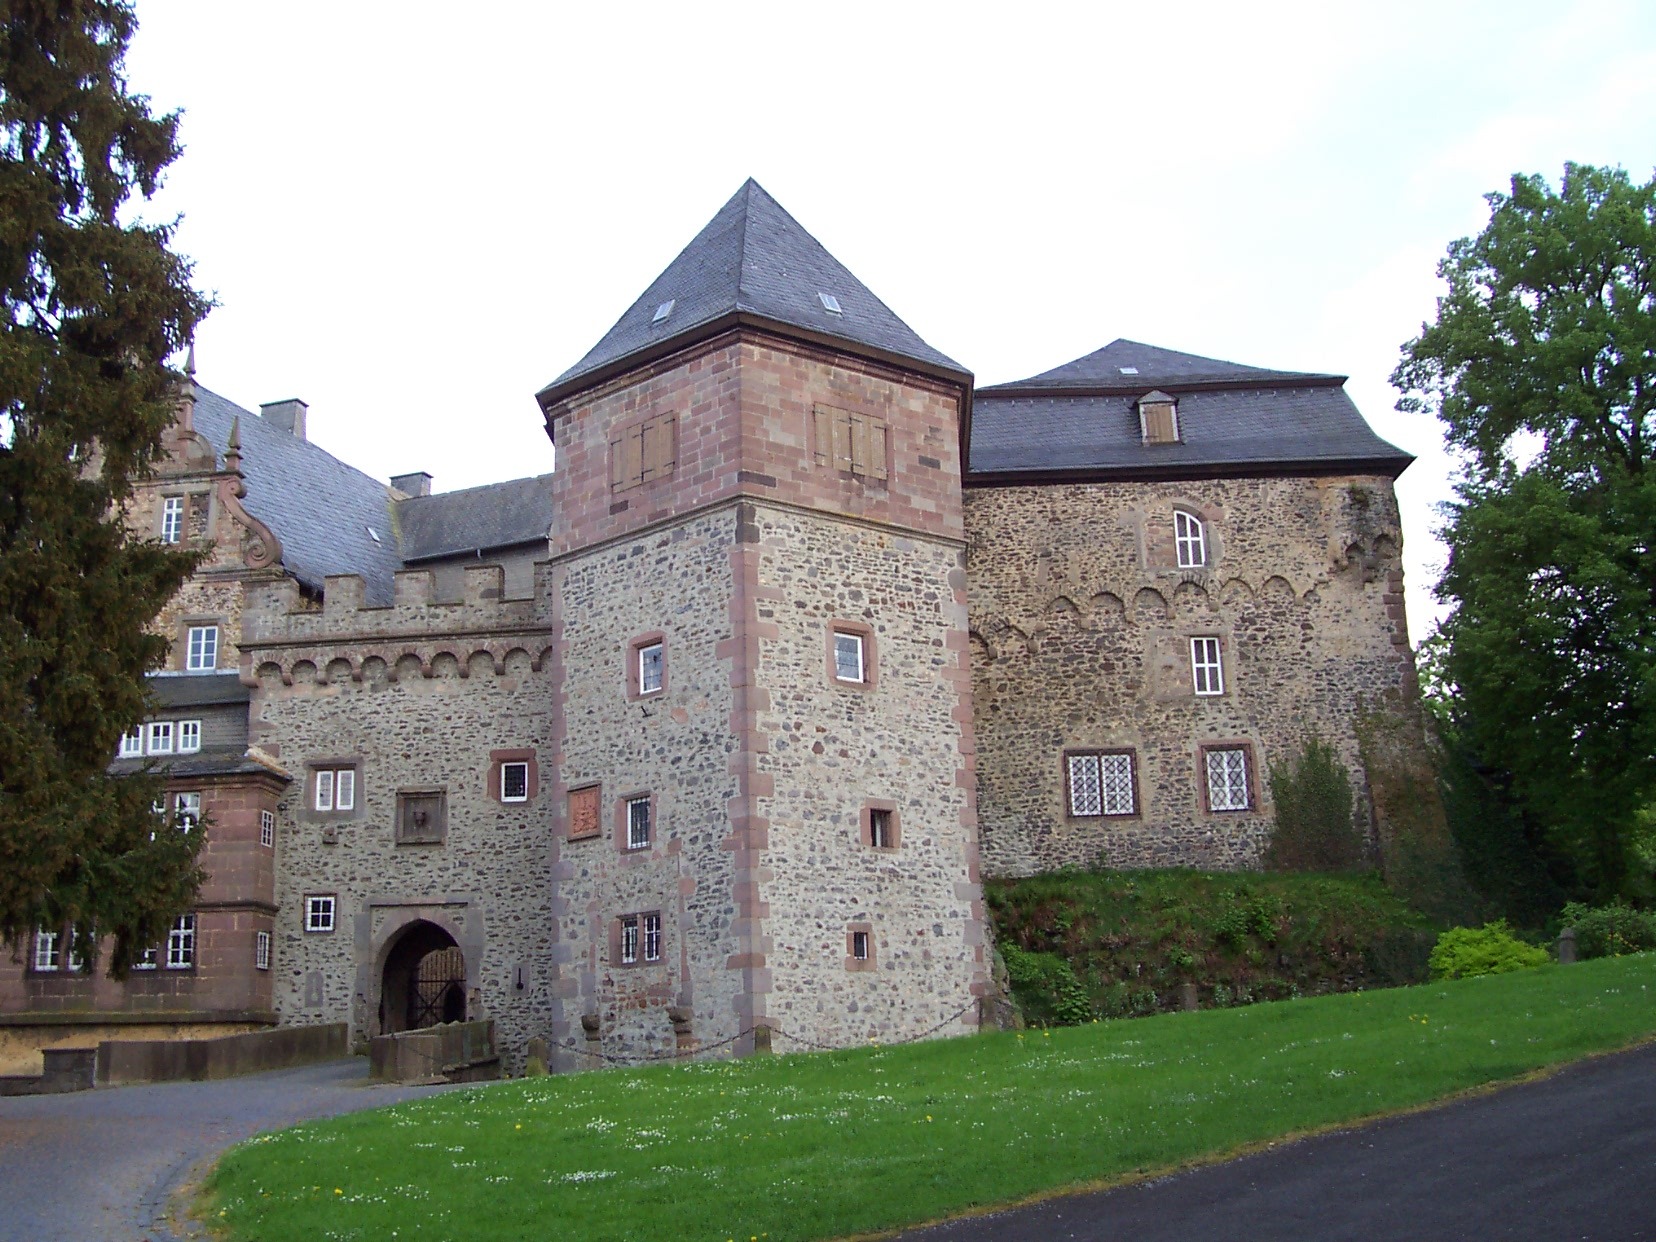
mansion, building, chateau, castle, facade, property, church, chapel, place of worship, monastery, estate, manor house, stately home, almshouse, water castle, lauterbach, vogelsberg mountains, upper hesse, edmond castle